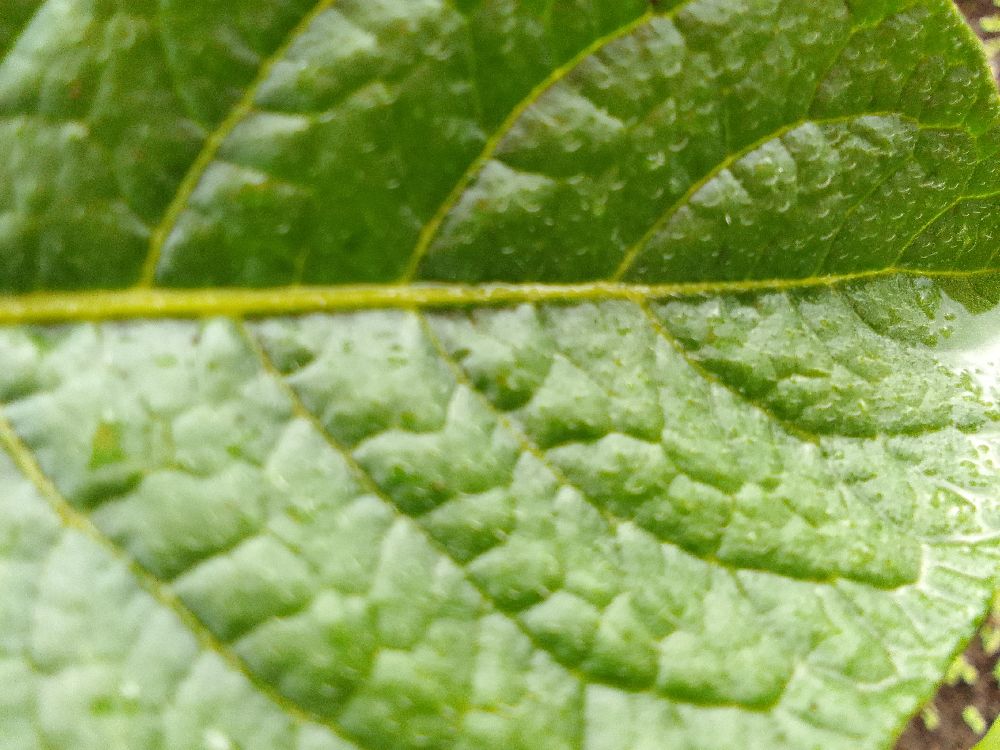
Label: Healthy